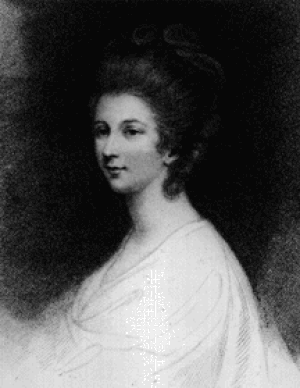
Jane Austen [ˈd͡ʒeɪn ˈɒstɪn], née le 16 décembre 1775 à Steventon, dans le Hampshire en Angleterre, et morte le 18 juillet 1817 à Winchester, dans le même comté, est une femme de lettres anglaise.